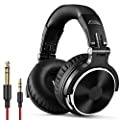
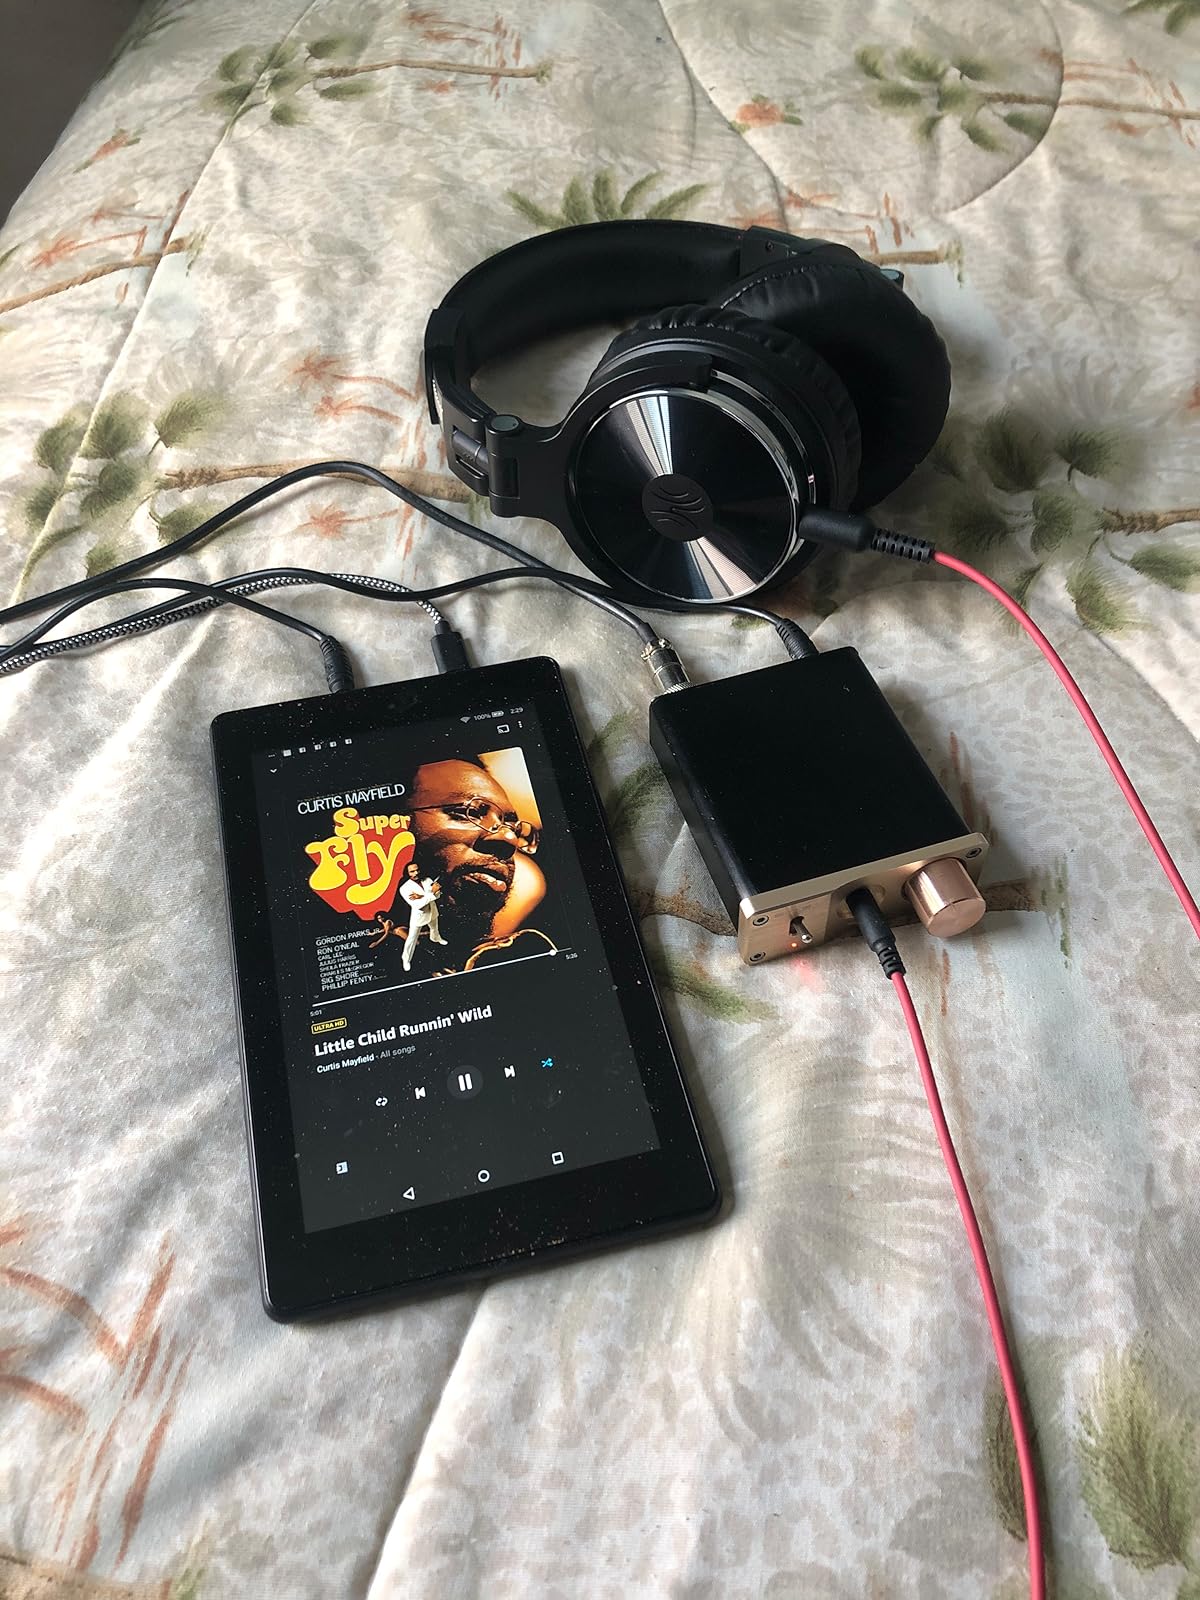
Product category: headphones
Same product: yes